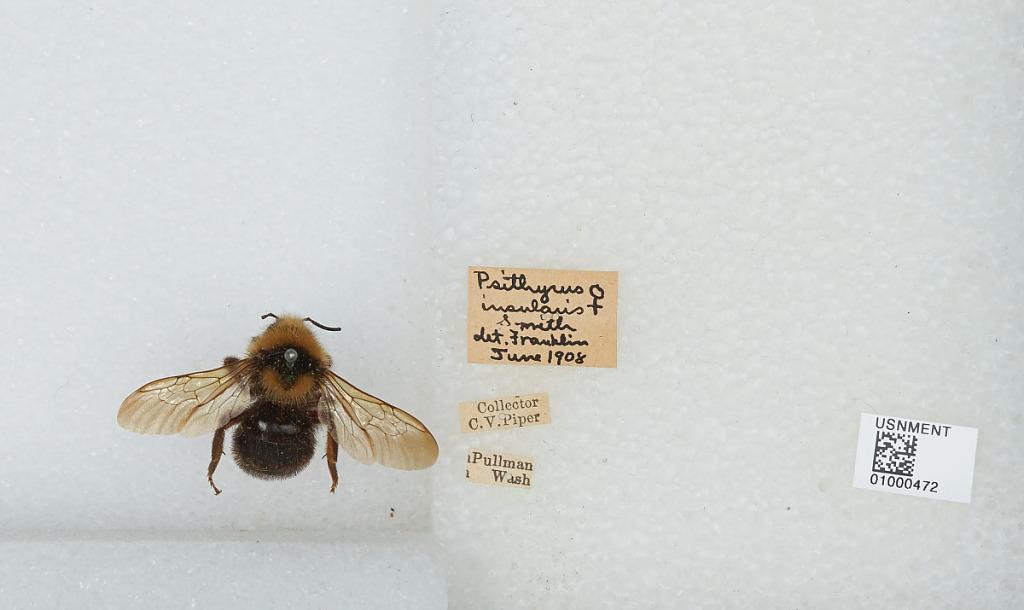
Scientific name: Bombus (Psithyrus) insularis (Smith)
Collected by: C. Piper
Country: United States
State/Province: Washington
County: Whitman
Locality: Pullman
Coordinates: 46.73, -117.17
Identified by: Franklin